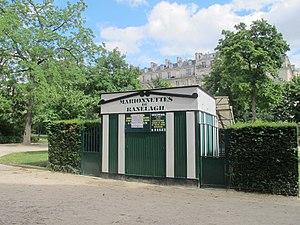
Théâtre de marionnettes du jardin du Ranelagh (Paris, 16e).